Connie Moran

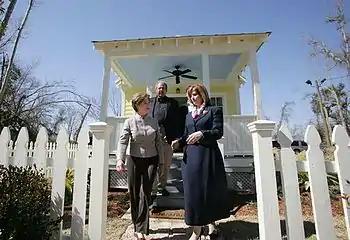
Mayor Connie Moran (right) talks with First Lady Laura Bush during a tour of Katrina Cottages, the quaint, colorful, and quickly built cottages for post-Katrina living.

Hurricane Katrina hit the Gulf Coast six weeks after Moran took office as mayor in 2005. When Katrina destroyed 150 miles of coastline on August 29, 2005, Ocean Spring's waterfront was devastated, but the historic downtown suffered no storm surge, and the damage was limited to roofs, windows and storefronts. Moran drew on her background as an economic development expert to develop a plan to rebuild the city, structurally and economically, while trying to retain the city's historical value and contain urban sprawl while still advocating for growth.